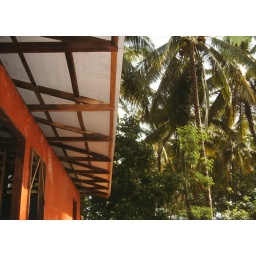
easier than boat building. walls are cement panel inside and out and then in middle plastic to help hut out bugs